Solder alloys

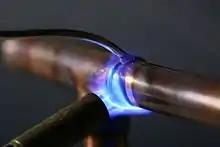
Soldering copper pipes using a propane torch and a lead-free solder

Solder is a metallic material that is used to connect metal workpieces. The choice of specific solder alloys depends on their melting point, chemical reactivity, mechanical properties, toxicity, and other properties. Hence a wide range of solder alloys exist, and only major ones are listed below. Since early 2000s the use of lead in solder alloys is discouraged by several governmental guidelines in the European Union, Japan and other countries, such as Restriction of Hazardous Substances Directive and Waste Electrical and Electronic Equipment Directive.